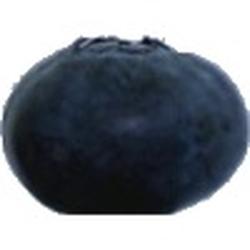
Label: Blueberry